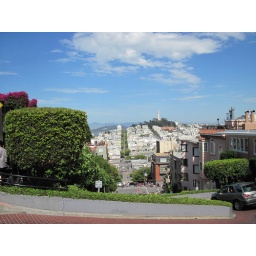
A day walking around SF. Random pictures of beautiful building and steetsA day walking around San Francisco. Random pictures of beautiful streets and buildings.